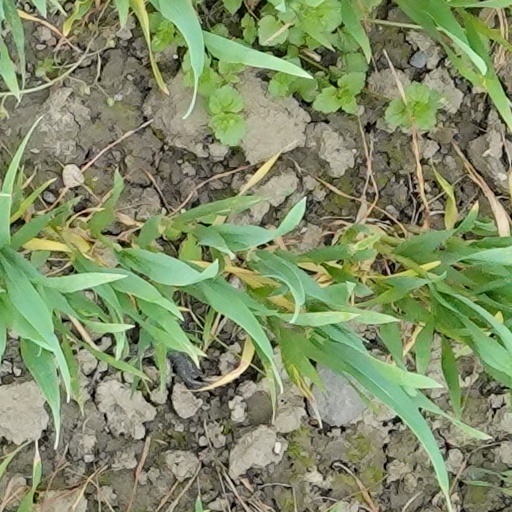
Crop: wheat